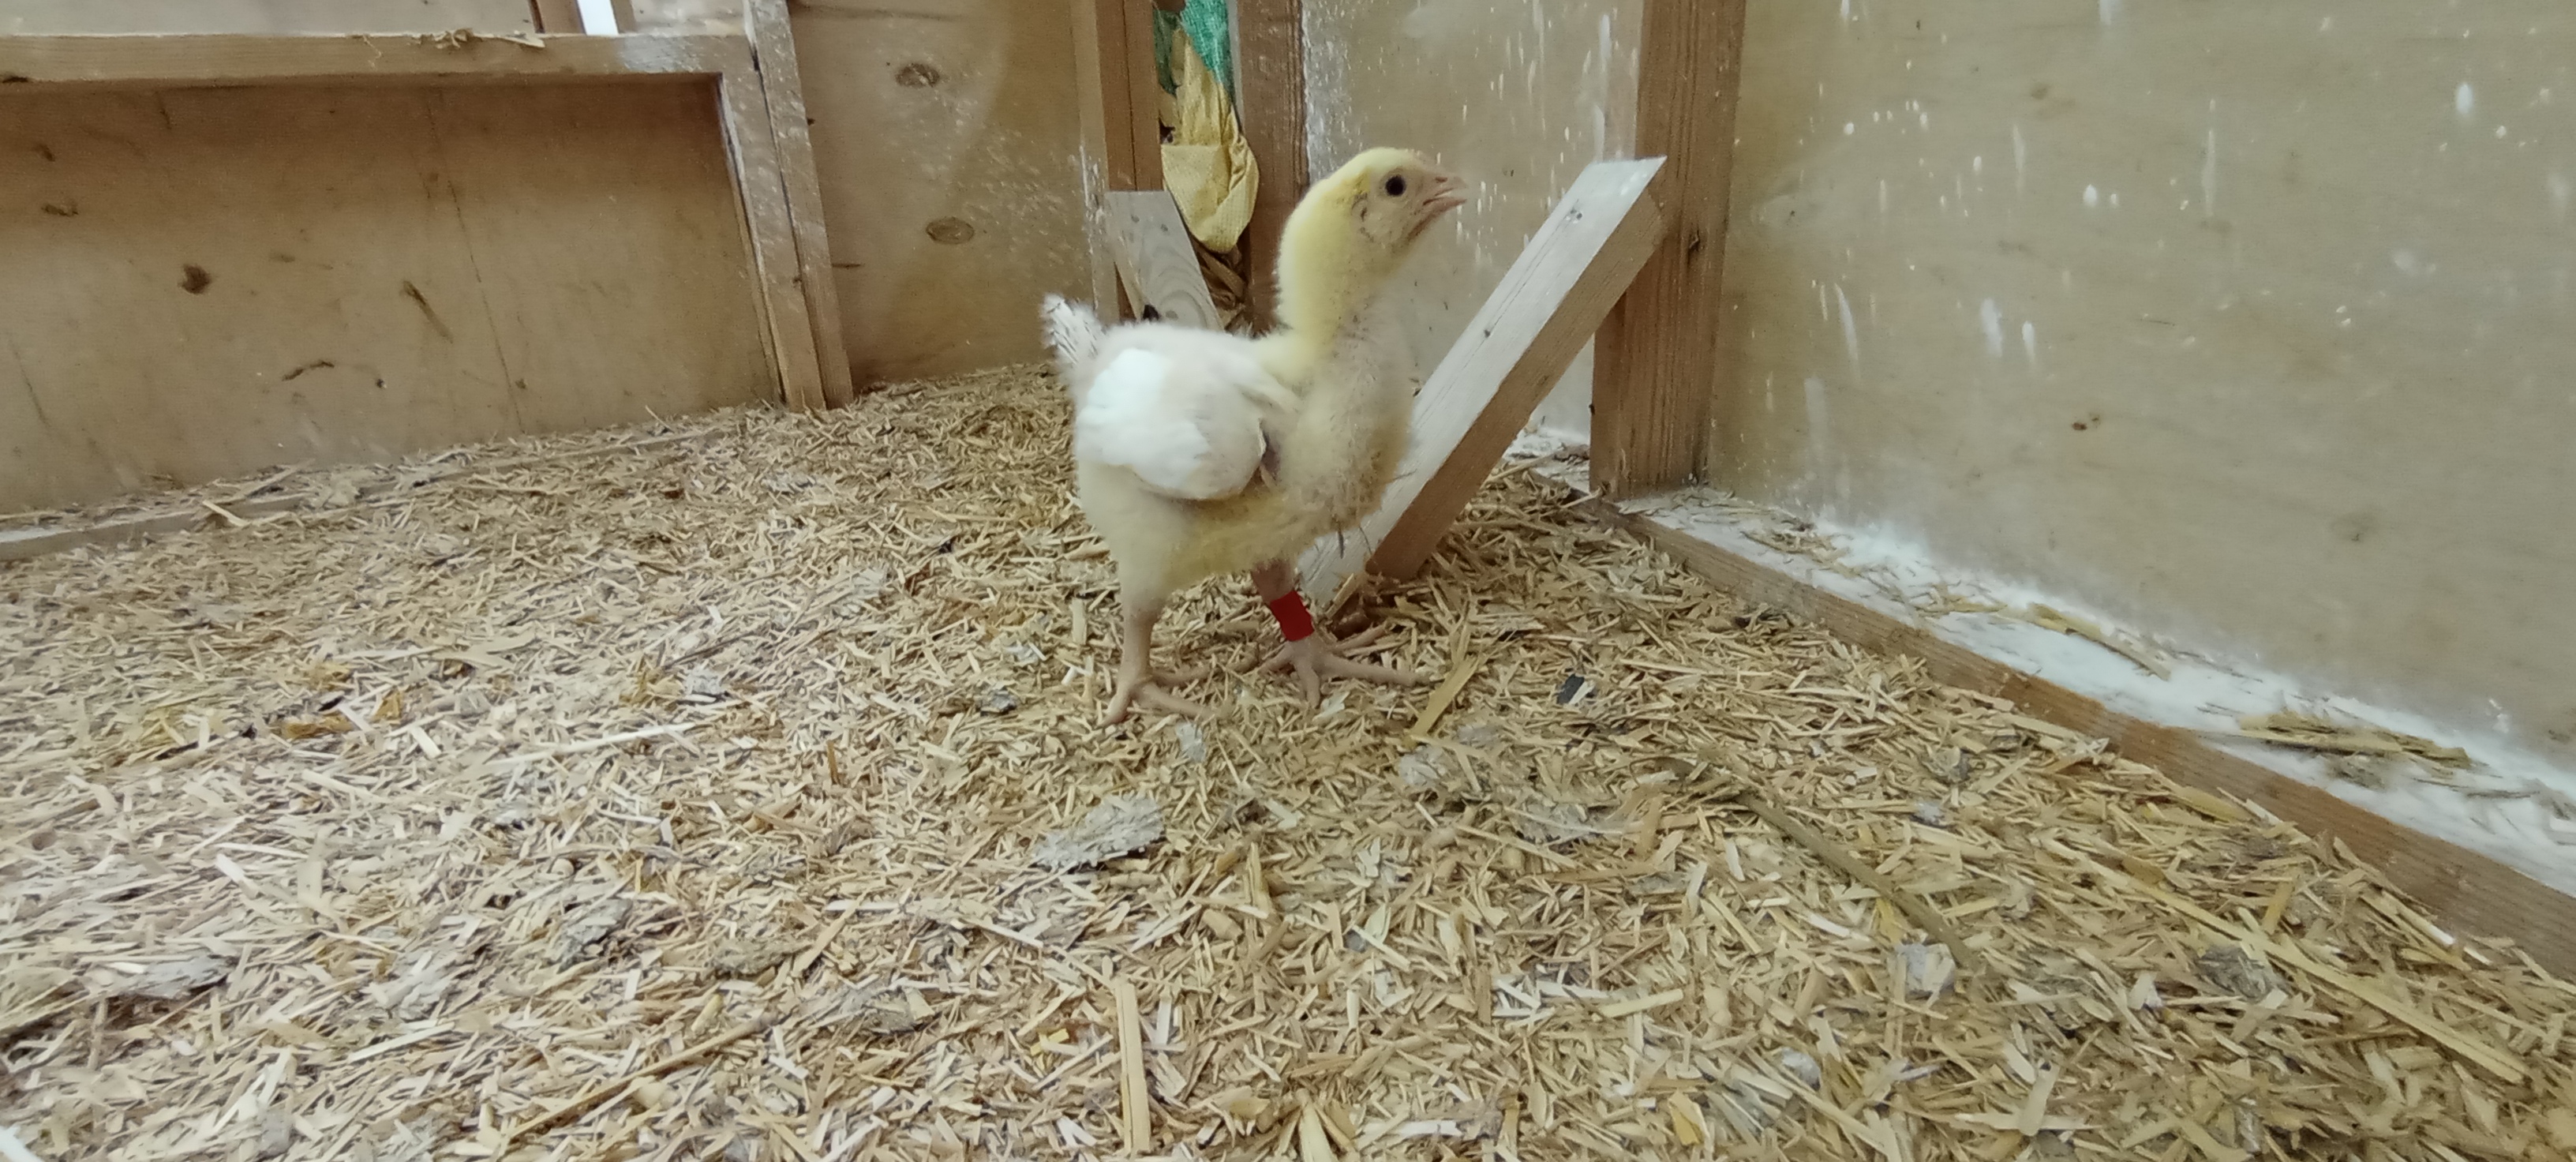
Weight: 403 g